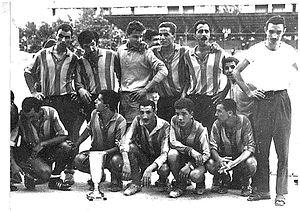
CRB des sixties' 1
Le Chabab Riadhi de Belouizdad, appelé plus communément Chabab Belouizdad ou CR Belouizdad ou tout simplement CRB, est un club de football algérien localisé au quartier de Belouizdad à Alger, et fondé le 15 juillet 1962 sous le nom du Chabab Riadhi de Belcourt.